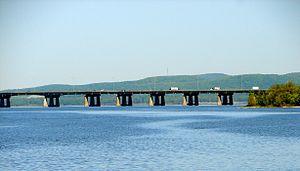
Le pont de l'Île-aux-Tourtes est un pont routier reliant Vaudreuil-Dorion à Senneville, en enjambant l'île Girwood et le lac des Deux-Montagnes. Il relie les régions administratives de la Montérégie et de Montréal. Il constitue, avec les ponts Taschereau et Galipeault, l'un des deux seuls axes permettant de rejoindre l'île de Montréal par l'ouest. Le Ministère des Transports du Québec prévoit sa reconstruction au cours des prochaines années.
Le lac des Deux Montagnes est une étendue d'eau douce située au Québec. C’est un des deux lacs qui baignent l’île de Montréal. Le lac des Deux Montagnes est un élargissement de la rivière des Outaouais en amont de l'archipel d'Hochelaga.
Vaudreuil-Soulanges, familièrement appelée La Presqu'Île, est une municipalité régionale de comté du Québec située dans la région administrative de la Montérégie, dans le pays du Suroît. Son chef-lieu est Vaudreuil-Dorion. La population, en croissance rapide, compte plus de 150 000 Vaudreuil-Soulangeois.
La Rivière à l’Orme est un affluent du lac des Deux Montagnes, coulant dans le territoire de l’arrondissement de Pierrefonds et de Senneville, dans la ville de Montréal, au Québec, au Canada.